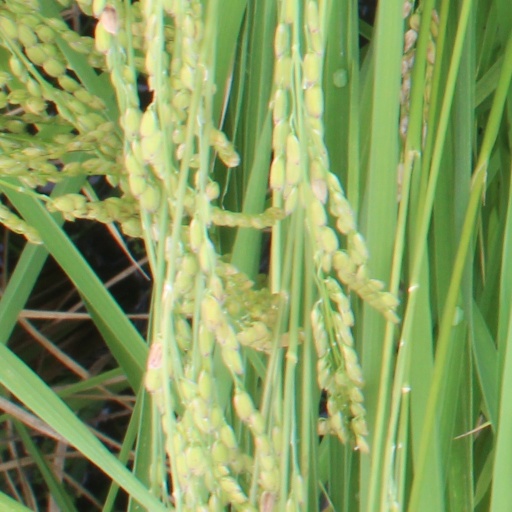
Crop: rice